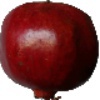
Label: pomegranate